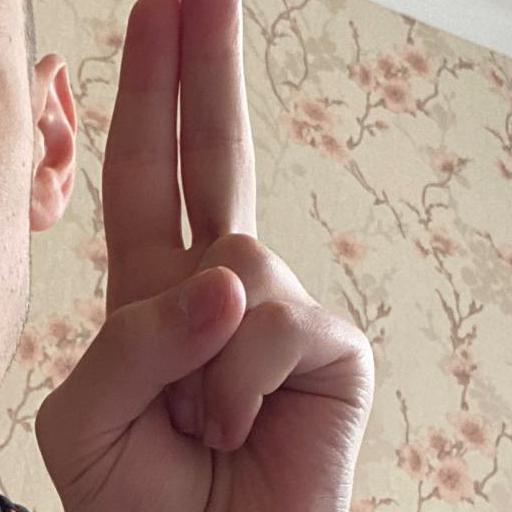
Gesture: two_up